William Julius "Judy" Johnson House

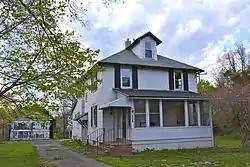

William Julius "Judy" Johnson House is a historic home located at Marshallton, New Castle County, Delaware. It was built about 1925, and is a two-story, three-bay, rectangular frame dwelling with a one-story front porch. It has a hipped and gable roof with dormer and is reflective of the American Craftsman style. Wavy asbestos siding was added to the home in 1939. Also on the property is a contributing two car garage. It was the home of Hall of Fame baseball player Judy Johnson (ca. 1900–1989), who played in the Negro leagues between 1921 and 1937. Johnson purchased the home in 1934, and resided in it until shortly before his death.